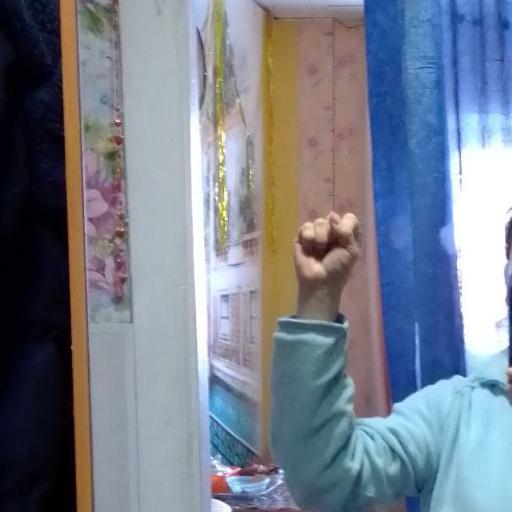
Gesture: fist